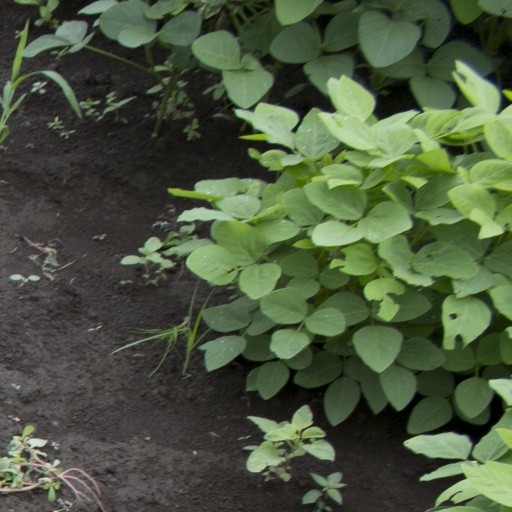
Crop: soybean